Psilocybe

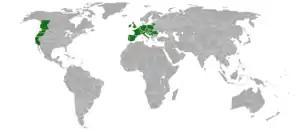
Approximate known range of "Psilocybe cyanescens"

Geographically, species in this genus are found throughout the world in most biomes. The greatest species diversity seems to be in the neotropics, from Mesoamerica through Brazil and Chile. "Psilocybe" are found in a variety of habitats and substrates. Many of the species found in temperate regions, such as "Psilocybe cyanescens", seem to have an affinity for landscaped areas mulched with woodchips and are actually rather rare in natural settings removed from human habitation. Contrary to popular belief, only a minority of "Psilocybe" species, such as "P. cubensis" and "P. subcubensis", grow directly on feces. Many other species are found in habitats such as mossy, grassy, or forest humus soils. "Psilocybe" arose about 65 million years ago. In 2024, two new "Psilocybe" species (Hymenogastraceae), "P. ingeli" and "P. maluti", were described from southern Africa.